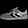
Label: Sneaker